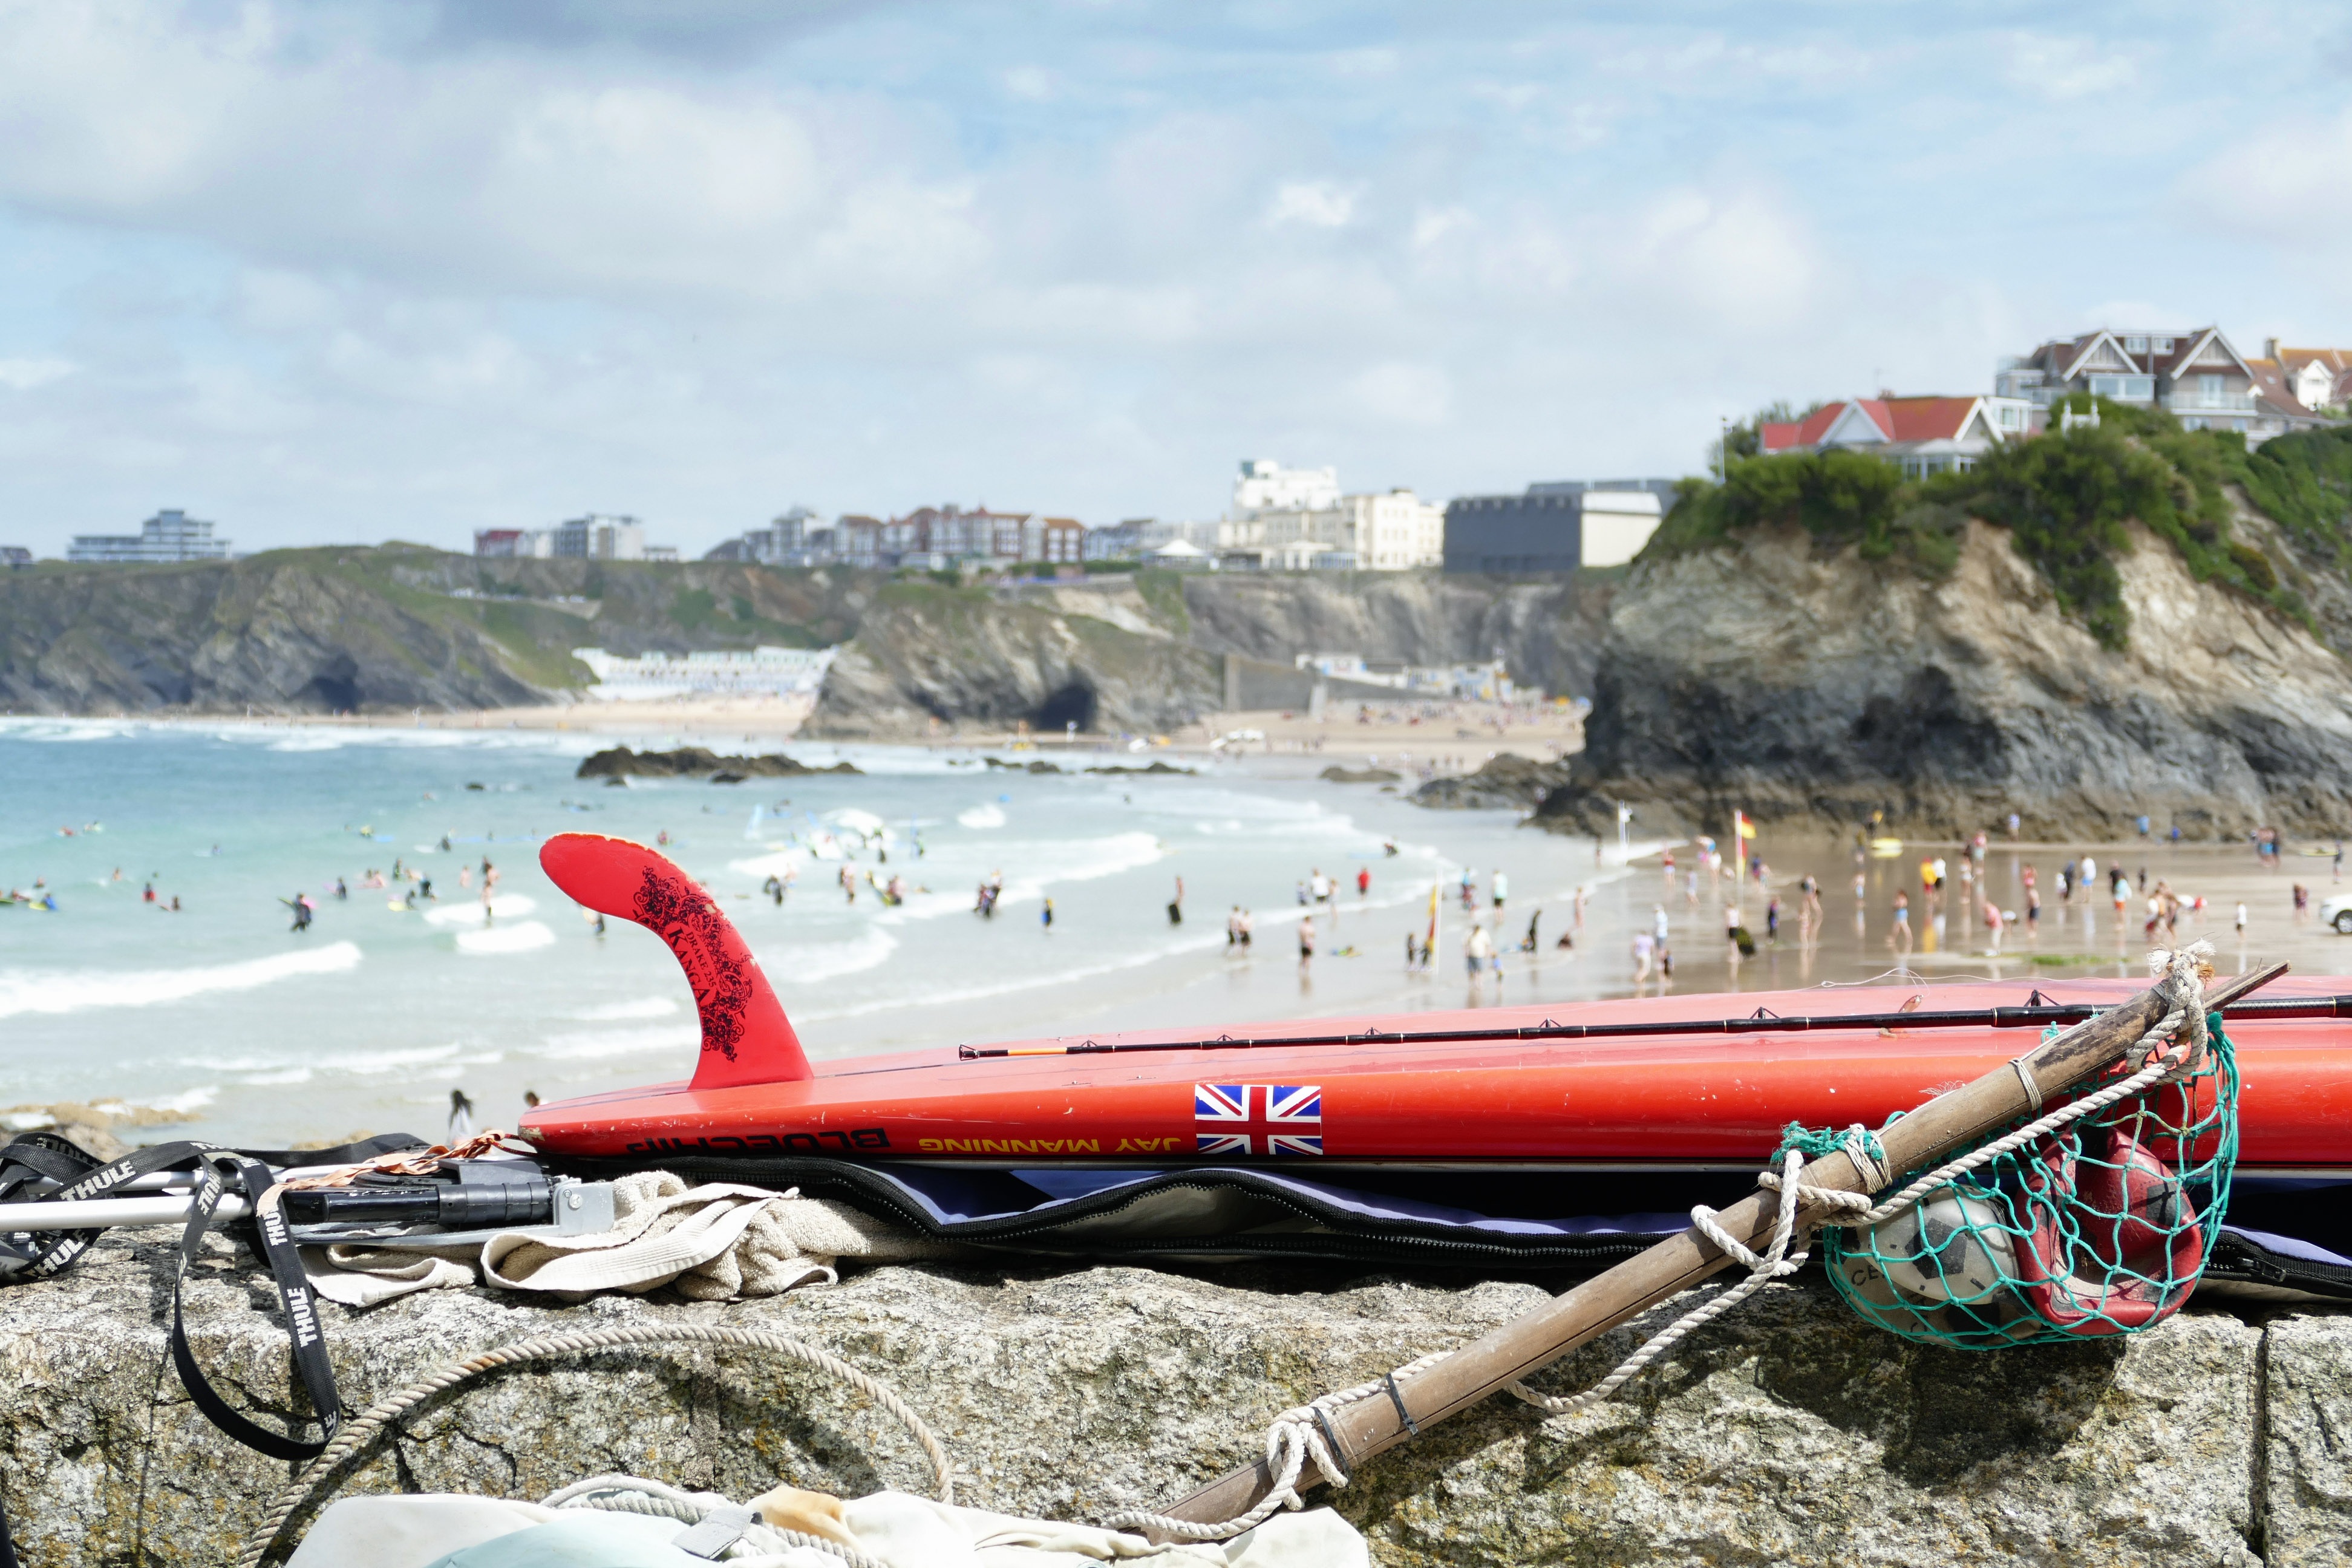
beach, landscape, sea, coast, water, nature, outdoor, sand, ocean, sky, sun, white, boat, shore, coastal, tide, summer, vacation, travel, coastline, airplane, surf, surfing, vehicle, relax, scenic, seascape, scenery, holiday, bay, harbour, blue, tourism, motorboat, rocks, uk, england, south, places, sunny, west, north, waves, boating, airliner, british, day, english, britain, united, kingdom, pacific, cornwall, newquay, destination, cornish